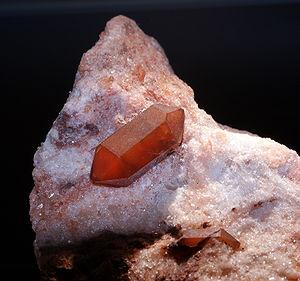
Quartz Jacinto de Compostela Localité
Le quartz hématoïde est une variété de quartz qui se caractérise par sa couleur rouge, orangé-rouge, jaune-orange, due à des inclusions d'hématite ou de limonite.
Les pierres fines sont des pierres gemmes non classées parmi les quatre pierres précieuses. Bien que parfois appelées semi-précieuses, ce terme est interdit dans le commerce, en France, par un décret du 14 janvier 2002.